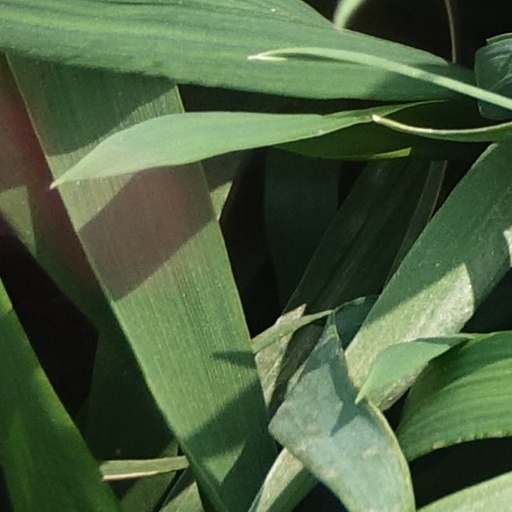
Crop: wheat